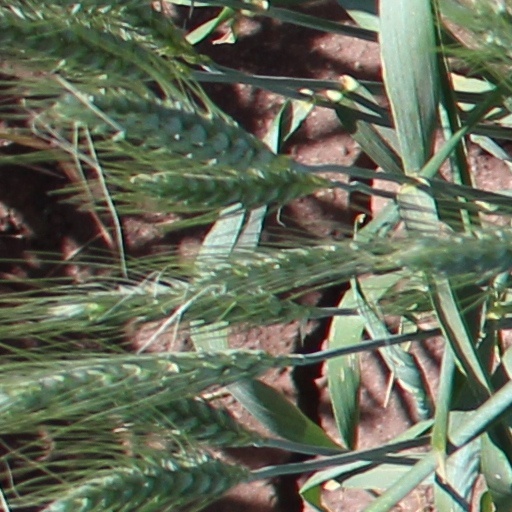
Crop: wheat